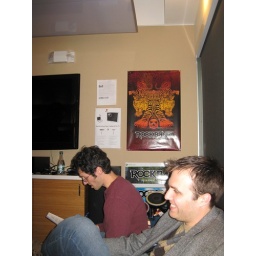
Not yet started - just realized our TV lounge is covered in Rock Band imagery